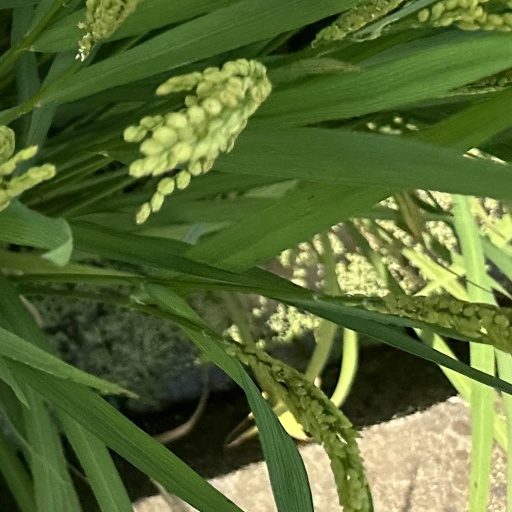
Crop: rice